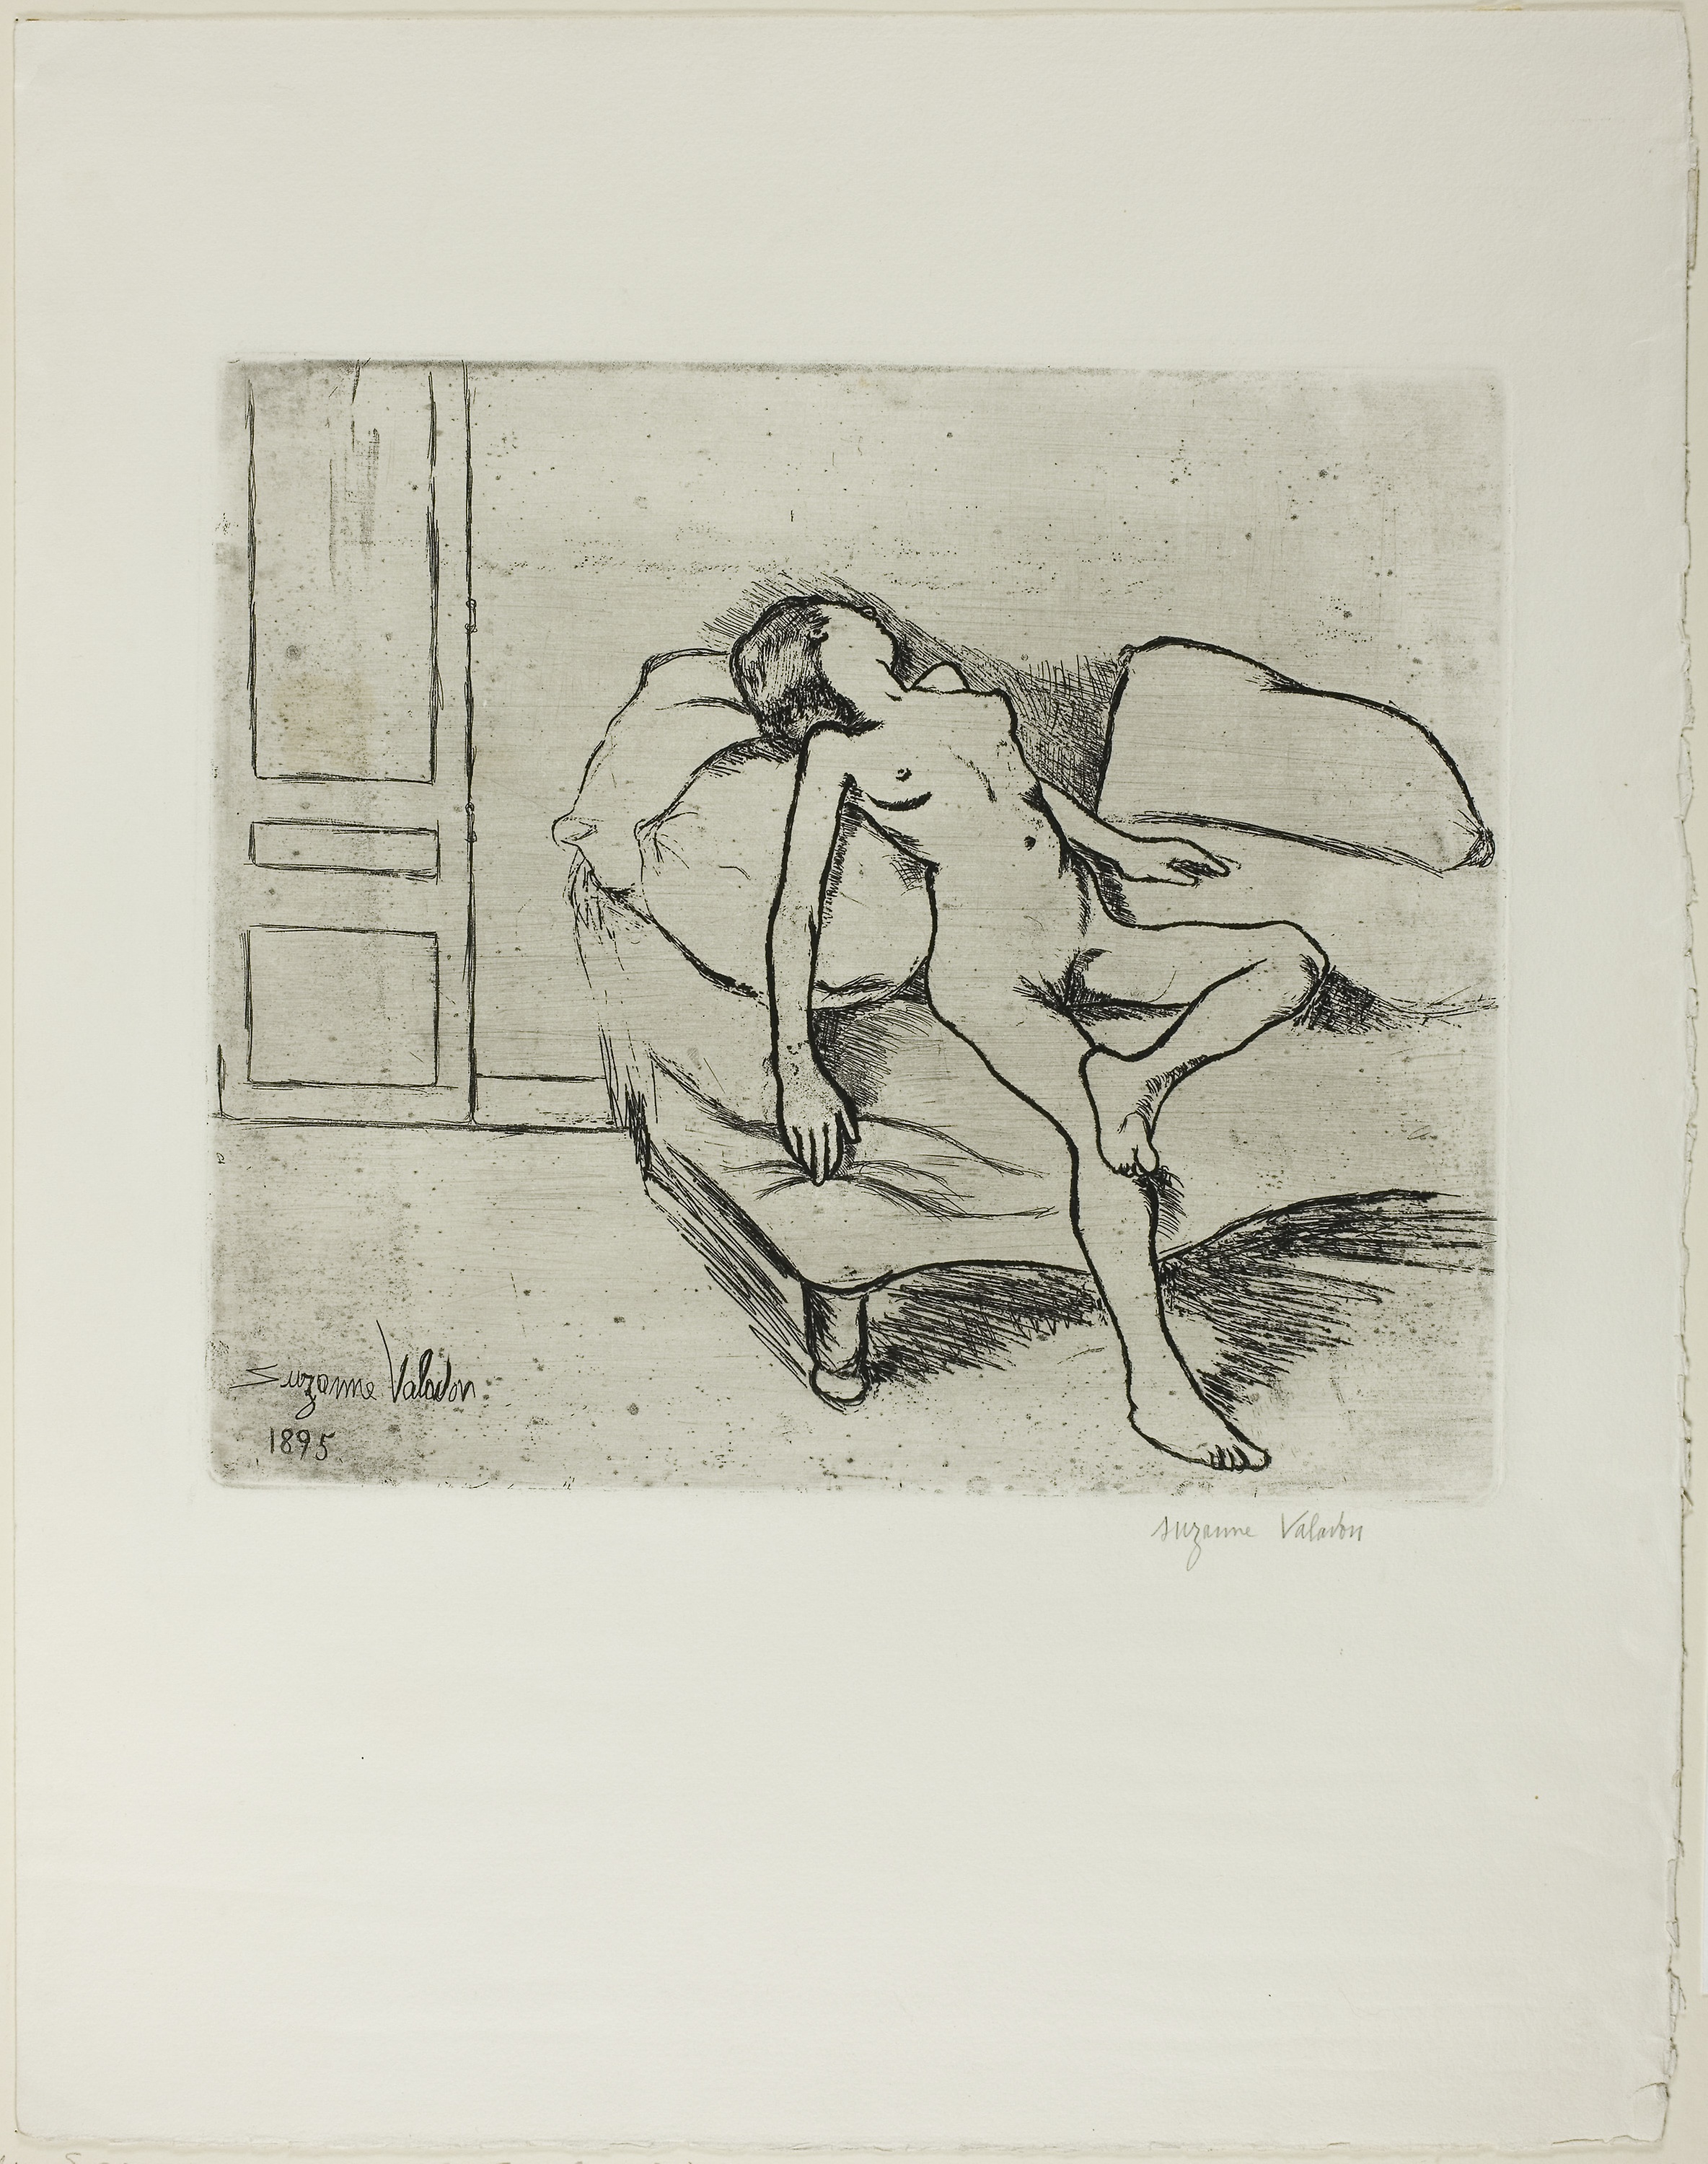
art, drawing, sketch, figure drawing, artwork, modern art, visual arts, illustration, painting, font, printmaking, paper